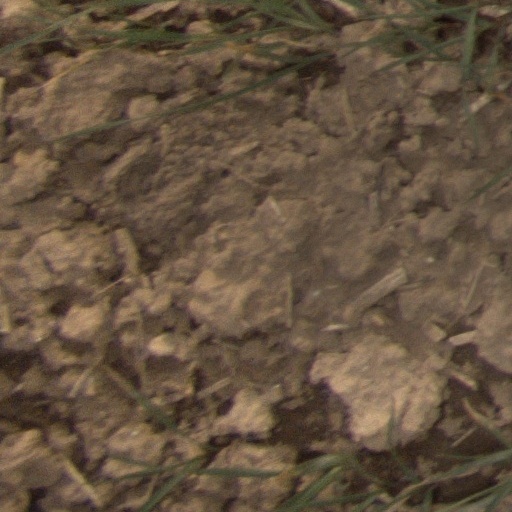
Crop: wheat